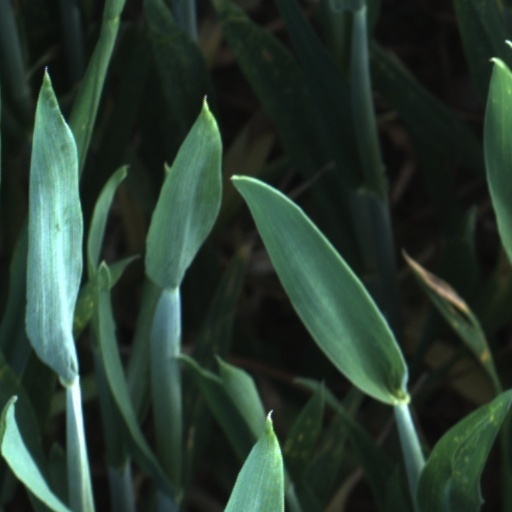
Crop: wheat